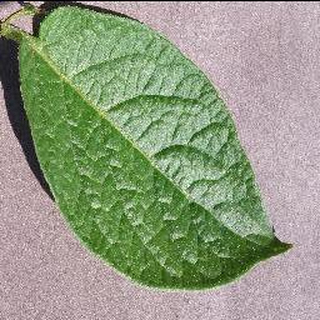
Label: healthy_potato